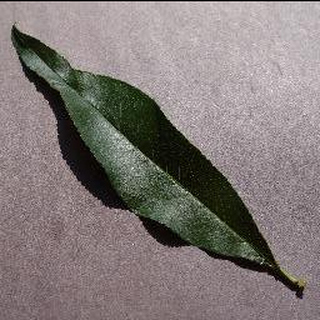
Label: healthy_peach